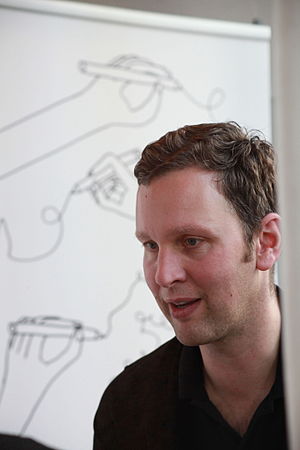
David Shrigley
David Shrigley er skotsk billedkunstner.